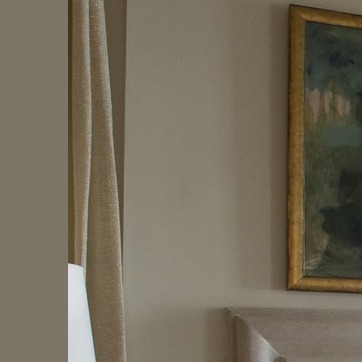
Material: painted